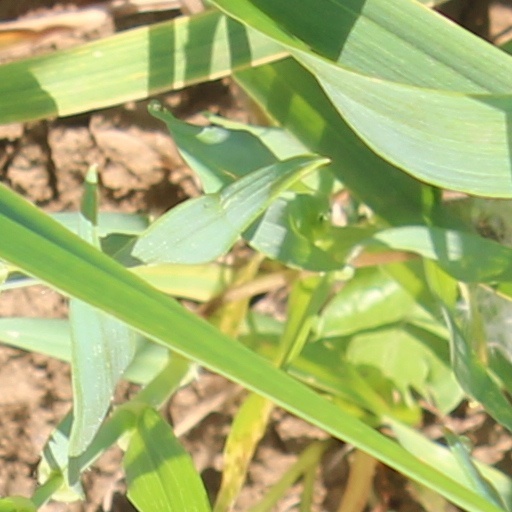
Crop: wheat